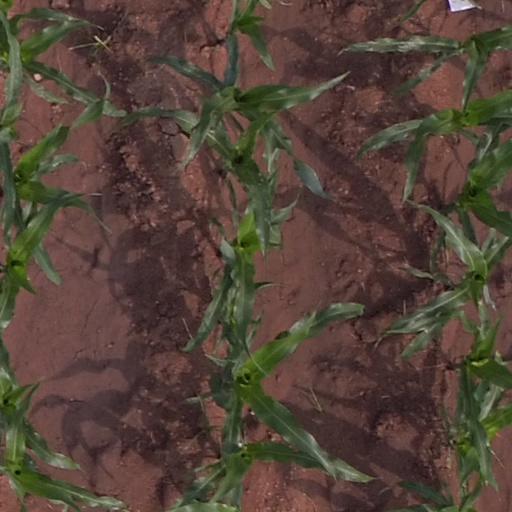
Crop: maize; corn